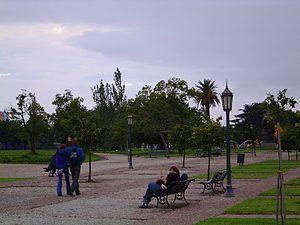
Le Parque Thays est un espace vert de plus ou moins 4 500 mètres², situé dans le quartier de Recoleta, à Buenos Aires, capitale de l'Argentine.